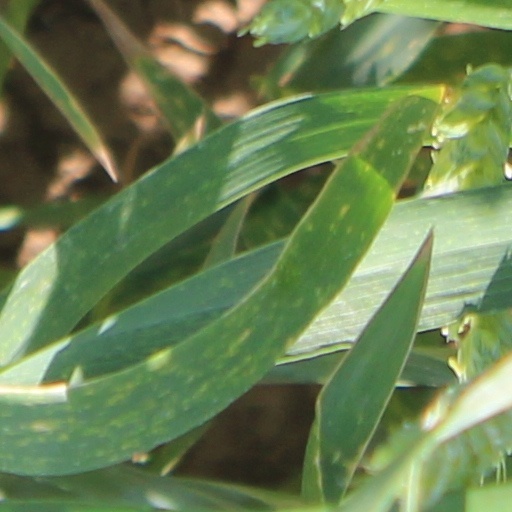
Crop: wheat